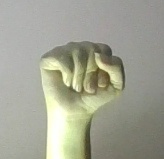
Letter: saad